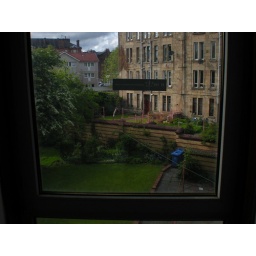
Out of window in other bedroom